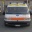
Label: ambulance